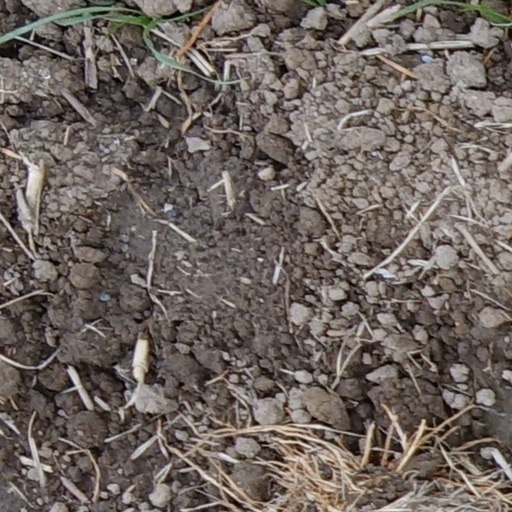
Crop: wheat